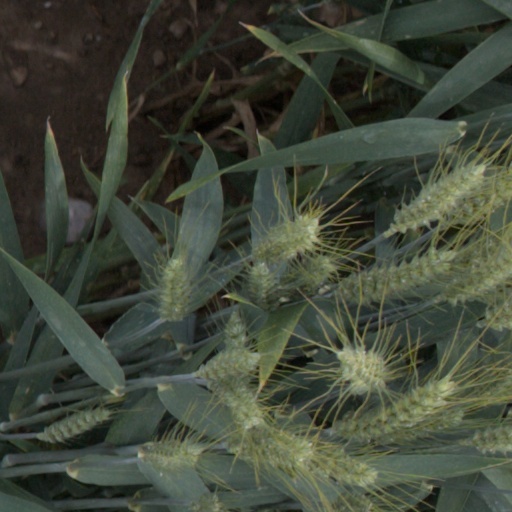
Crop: wheat